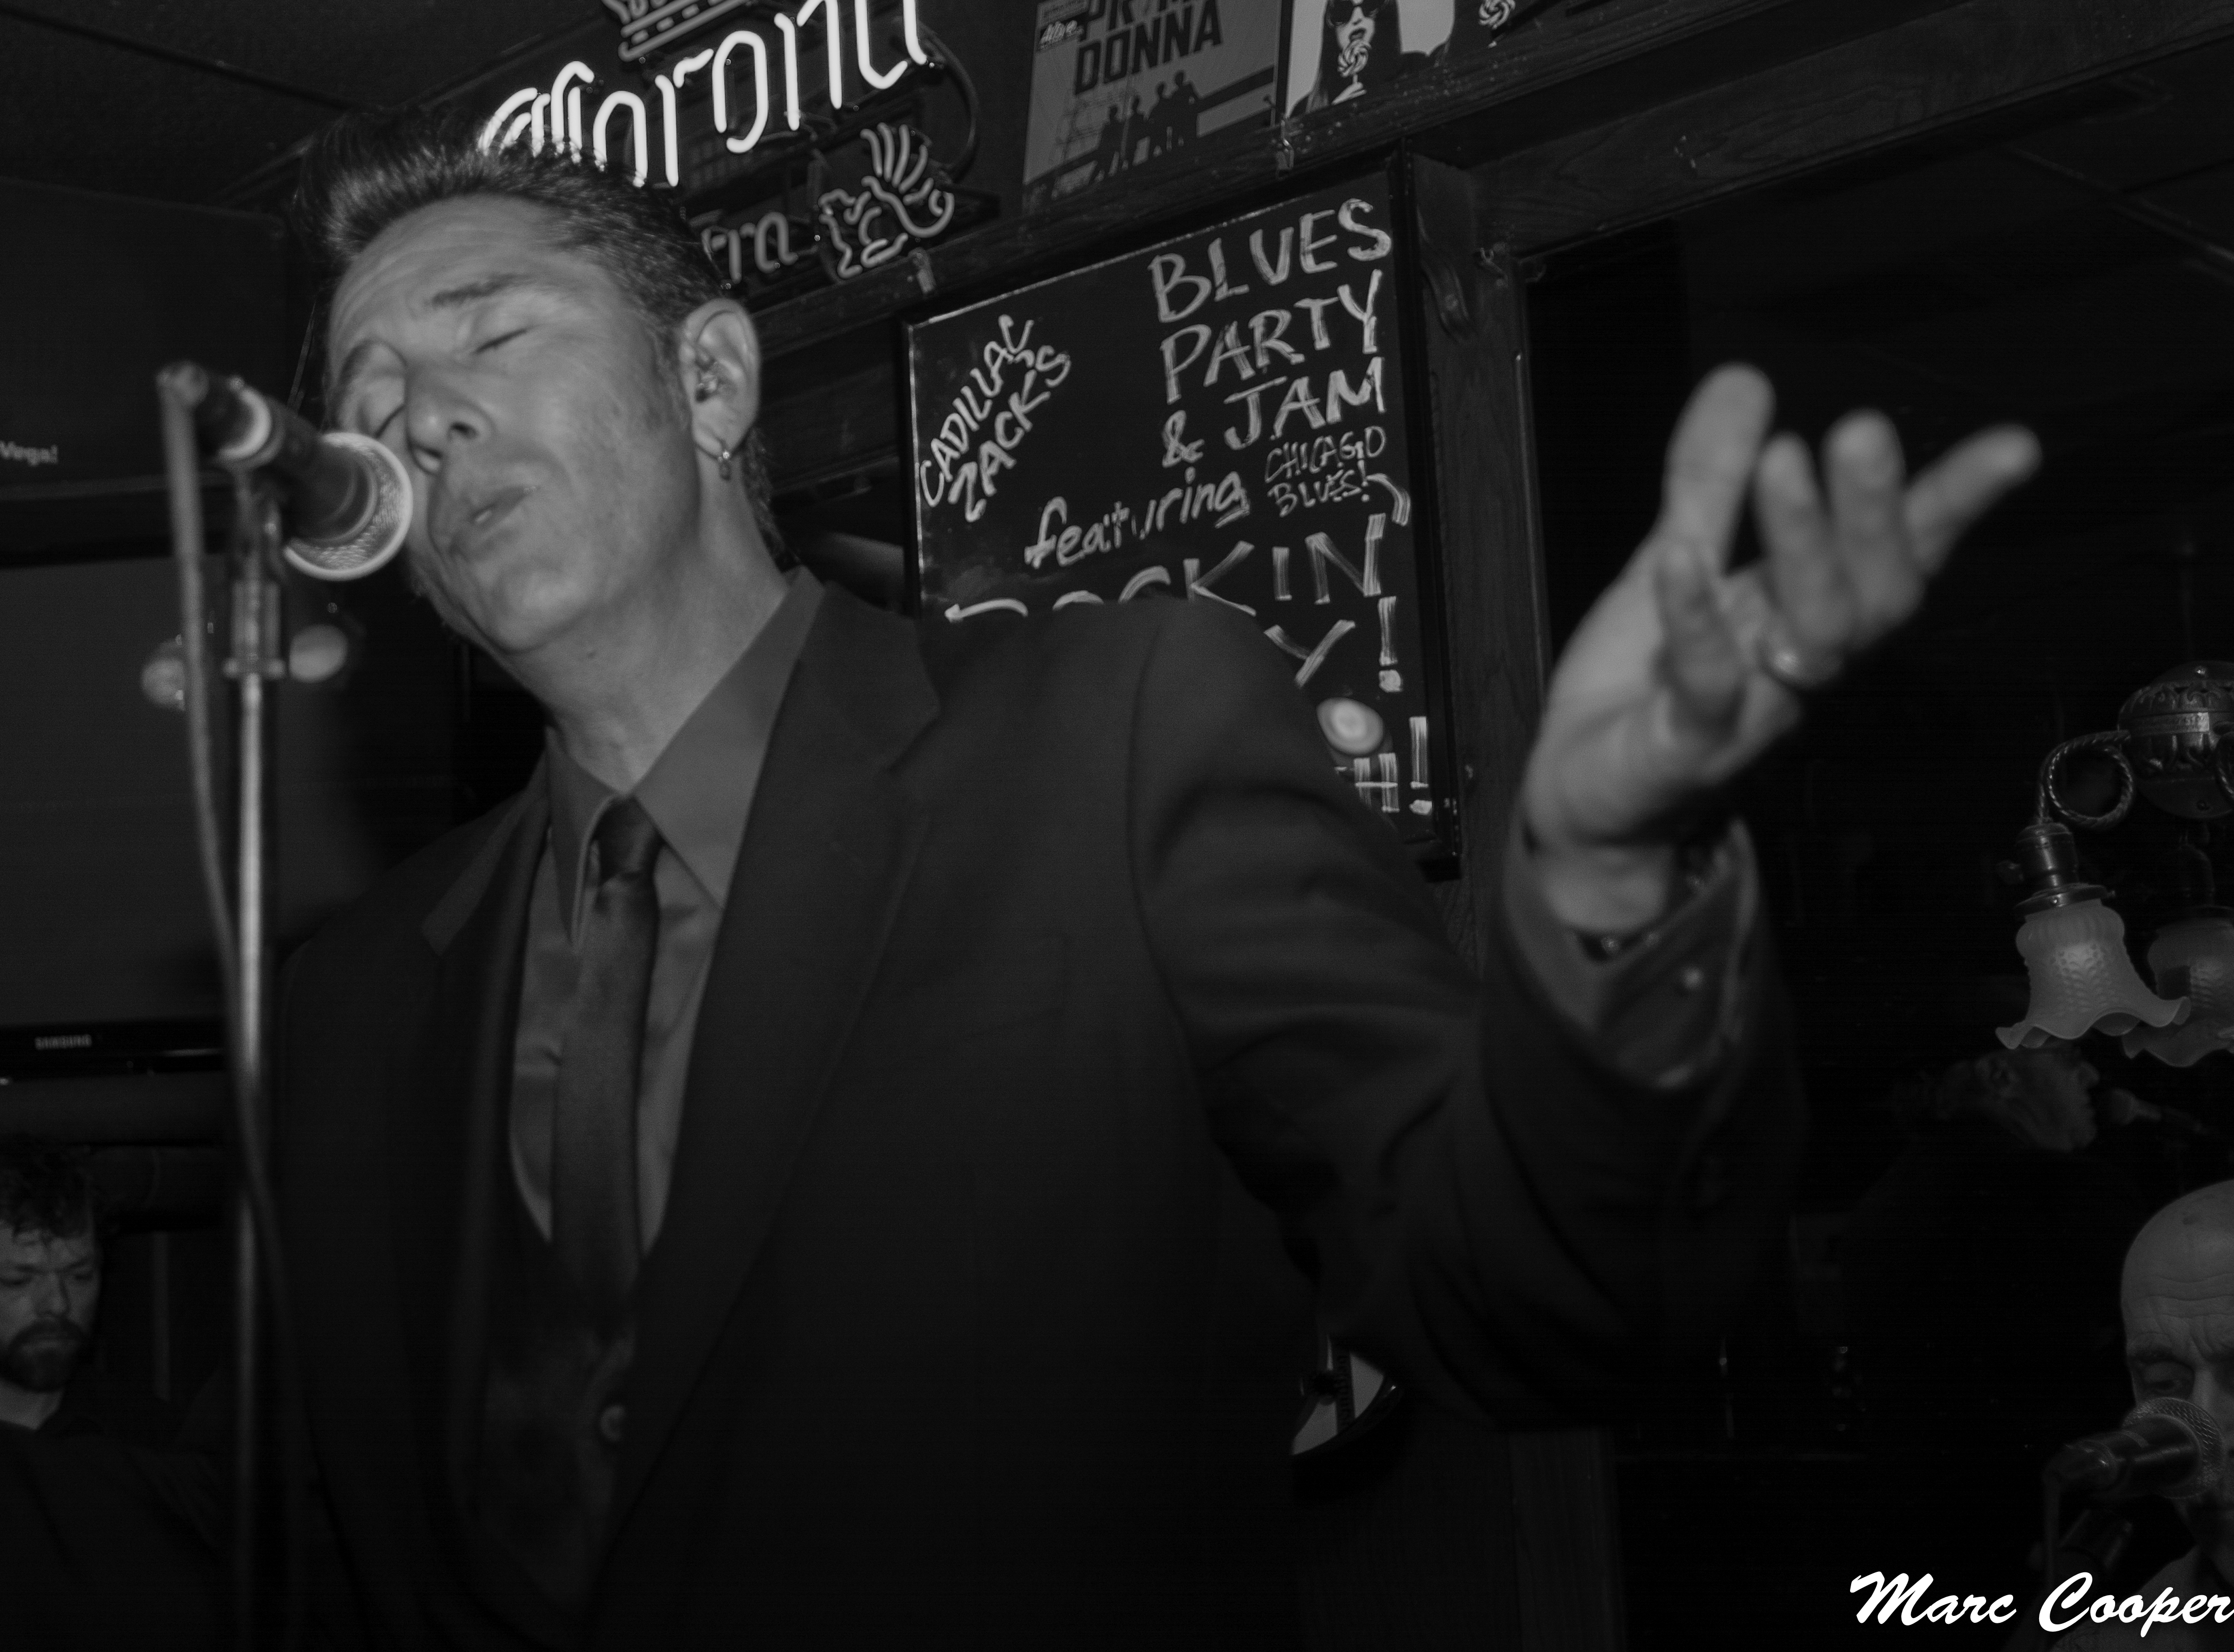
black and white, black, monochrome, photograph, musicians, mauisugarmill, gospel, littlefaithblues, losangeleblues, monochrome photography, film noir